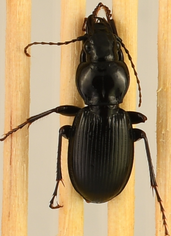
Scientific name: Cyclotrachelus furtivus
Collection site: Blandy Experimental Farm NEON (BLAN), plot BLAN_009